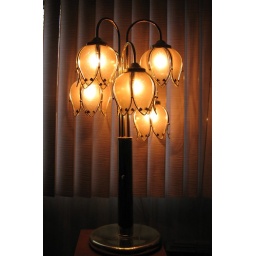
This amber color tulip lamp is fancyand is used as an end table lamp ina living room in Westchester County,Thornwood,NY. 1-02-09